Bamberg Baskets

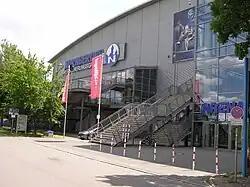
Nuremberg Arena, which has been used as home arena of the club.

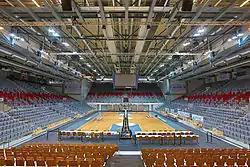
Brose Arena, which has been the regular home arena of the club, since 2001.

Since 2001, Brose Bamberg has played its home games at Brose Arena, a venue that has undergone a number of name changes since it was built.